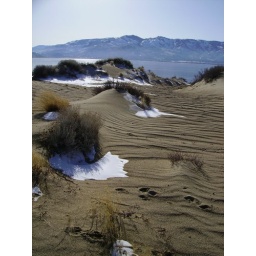
Desert Dunes, lake and forested mountains contrast in the winter afternoon at Washoe Lake, NV